Za Kabuki

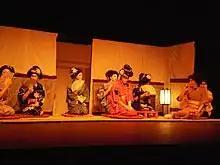
The second act of Za Kabuki's 2010 performance of Enokido Kenji's play Topknot Bunshichi

Za Kabuki, founded in 1976 at the Australian National University, is the longest running Kabuki troupe outside Japan. Directed by Shun Ikeda of the ANU Japan Centre, with a cast and crew consisting mainly of ANU Japanese students, the troupe performs traditional Kabuki plays almost entirely in classical Japanese, with some English translation and ad-libs inserted to assist the mainly English-speaking audiences.